Surveyor program

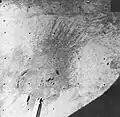
Surveyor 6 effects of the vernier-rocket engine blast on the double imprint previously made in the lunar surface by one of the spacecraft's crushable blocks during the initial touchdown

Surveyor 5 was launched on September 8, 1967 from Cape Canaveral. It landed on Mare Tranquillitatis on September 11, 1967. The spacecraft transmitted excellent data for all experiments from shortly after touchdown until October 18, 1967, with an interval of no transmission from September 24 to October 15, 1967, during the first lunar night. Transmissions were received until November 1, 1967, when shutdown for the second lunar night occurred. Transmissions were resumed on the third and fourth lunar days, with the final transmission occurring on December 17, 1967. A total of 19,118 images were transmitted to Earth.